Military history of the United Kingdom during World War II

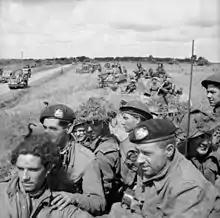
British infantry aboard Sherman tanks wait for the order to advance, near Argentan, 21 August 1944.

After El Alamein, Rommel's forces were pursued through the western desert for the last time. Cyrenaica was retaken from Axis forces, and then Tripolitania was won for the first time. Rommel's forces, apart from small rearguard actions to hold up Montgomery's men, did not turn and fight again until they were within the Mareth Line defences of southern Tunisia.